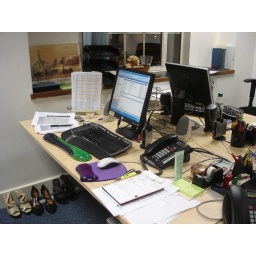
&amp;quot;Today was our second day in a new office - my desk is already showing signs of nesting.&amp;quot;